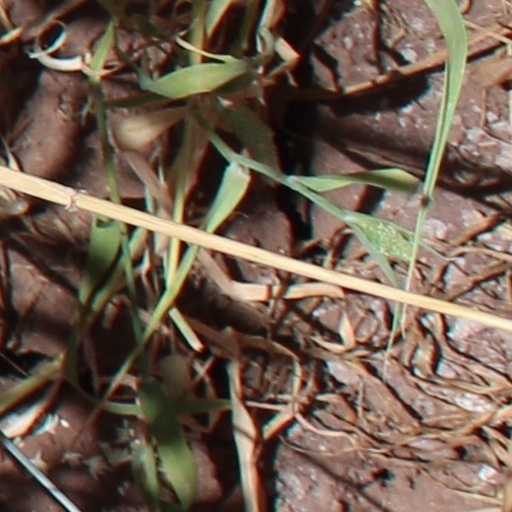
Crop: wheat